Delaware State Route System

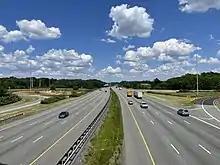
I-95 northbound at the DE 273 interchange in Christiana

At the turn of the 20th century, the automobile was introduced and a push came for better roads to be constructed. In 1903, the state attempted to create a state highway system by passing a state aid law where both the state and county would finance improvements to roads. However, this law was repealed in 1905 due to public outcry. In 1908, Thomas Coleman DuPont proposed a modern road that was to run the length of the state from Selbyville north to Wilmington as part of a philanthropic measure. This roadway was planned to improve travel and bring economic development to Kent and Sussex counties. The DuPont Highway was to be modeled after the great boulevards of Europe and was to have a wide right-of-way consisting of a wide roadway for automobiles flanked by dual trolley lines, wide roadways for heavy vehicles, wide unpaved roadways for horses, and sidewalks. Utilities were to be buried underground below the horse roadways. The highway was also to include agricultural experimental stations and monuments for future surveying. Trolley revenues would help pay for the construction of the roadway. After portions of the DuPont Highway were built, these portions were planned to be turned over to the state at no charge. The Coleman DuPont Road, Inc. was established in 1911 and construction of the DuPont Highway began. The DuPont Highway would end up being built as a two-lane concrete road on a alignment with a wide roadway.